Andrei Bubnov

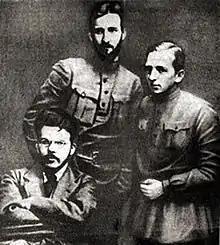
Members of the Ukrainian Military Revolutionary Committee, Volodymyr Zatonsky, Yuriy Kotsyubynsky, Andrei Bubnov, 1918

Bubnov clashed with Lenin for the first time when he opposed the decision to sign the Treaty of Brest-Litovsk that ended the war with Germany. For the next four years, Bubnov was prominent in the left wing opposition to Lenin. He was dropped from the Central Committee in March 1918, but reinstated as a candidate member a year later. In February 1918, he joined the Left Communists, and moved to Ukraine, to organise partisan detachments in the 'neutral zone' east of the German front line. He and Georgy Pyatakov, who led the left in the Ukrainian party, argued that Ukraine was not a signatory to the Brest-Litovsk Treaty, and that they were therefore entitled to organise partisan war against the Germans.